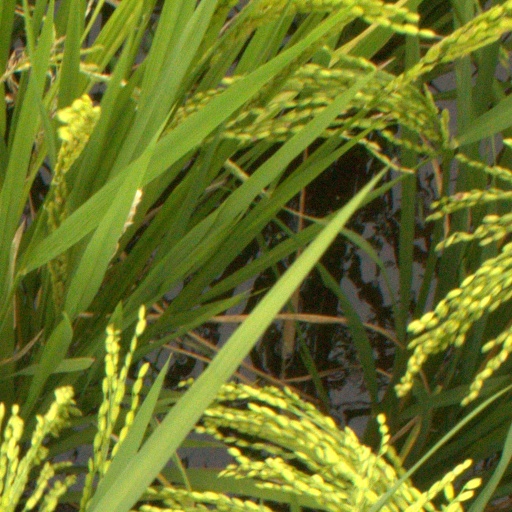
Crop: rice